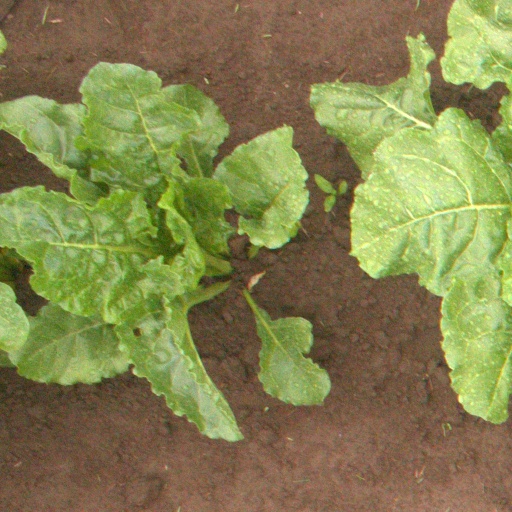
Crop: sugar beet